Clarence Herbert Smith

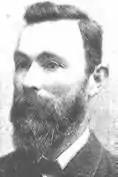
Clarence Herbert Smith

Clarence Herbert Smith (10 August 1855 in Alma, Victoria — 25 July 1901 in Ardrossan, South Australia) was an Australian agriculturalist, engineer, blacksmith and inventor.